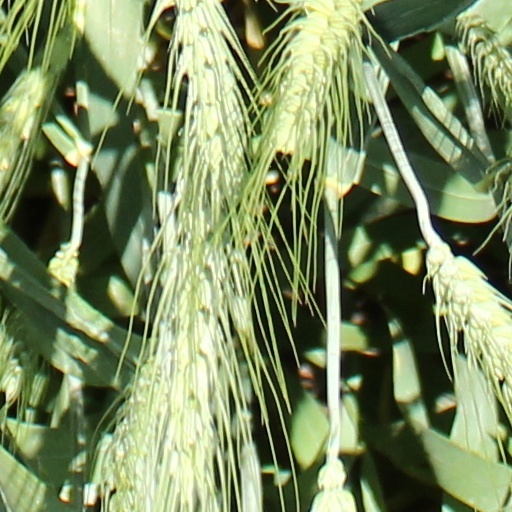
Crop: wheat